Raffles Junior College

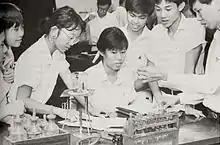
Raffles Junior college chemistry lab students in the early 1990s.

In 1982, Raffles Institution's pre-university section was transferred from Grange Road to a temporary campus at Paterson Road. There, Raffles Junior College was established to offer the GCE A Level curriculum. It was the first junior college to be established with both JC1 and JC2 students, with the JC2 students having just completed their first pre-university year in the pre-university section of RI.